History of the Jews in Iran

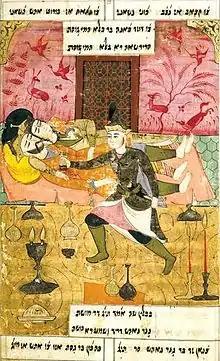
Hebrew version of Nizami's "Khosrow va Shirin".

In 1255, Mongols led by Hulagu Khan began a charge on Persia, and in 1257 they captured Baghdad, thus ending the Abbasid caliphate. In Persia and surrounding areas, the Mongols established a division of the Mongol Empire known as the Ilkhanate. The Ilkhanate considered all religions equal, and Mongol rulers abolished the unequal status of the dhimmi classes. One of the Ilkhanate rulers, Arghun Khan, even preferred Jews and Christians for administrative positions and appointed Sa'd al-Daula, a Jew, as his vizier. The appointment, however, provoked resentment from the Muslim clergy. After Arghun's death in 1291, Sa'd al-Daula was murdered and Persian Jews suffered a period of violent clergy-instigated persecutions from the Muslim populace. The contemporary Christian historian Bar Hebraeus wrote that of the violence committed against the Jews during that period "neither tongue can utter, nor the pen write down".